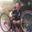
Label: bicycle